Clay Greenfield

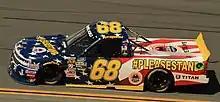
Greenfield racing at Daytona in 2018

Clayton Michael Greenfield (born June 3, 1984) is an American professional stock car racing driver and team owner. He competes part-time in the NASCAR Craftsman Truck Series, driving the No. 95 Tundra for GK Racing.